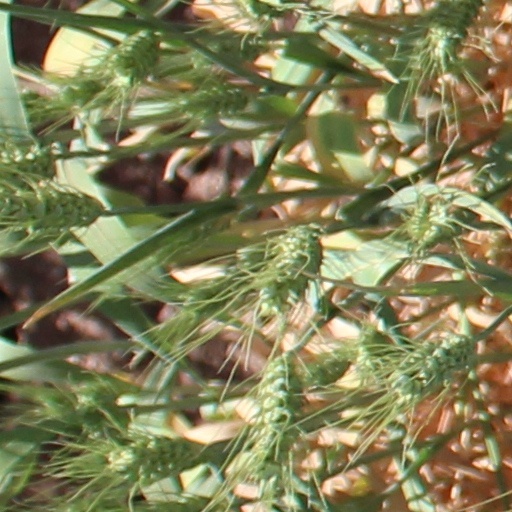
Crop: wheat